Moshe Sanbar

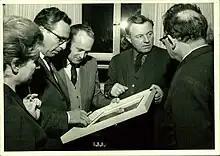
A gathering at Israel's Prime Minister's Office honoring the outgoing director-general Teddy Kollek. Left of Kollek are Sanbar and Tzvi Tzur.

Following the appointment of Levi Eshkol as prime minister and Pinhas Sapir as minister of finance, Sanbar was appointed as the chief financial advisor to the Ministry and several months later, as Director of Budgeting. His approach consisted of a four-year budget planning consistent with long-term development plans for each sector of the economy. On this issue, he was asked to advise the United Nations and tasked by them to write the manual book “Budget and Planning”. His main influence over the budgeting process was by including an annual estimate on the effects of the budget proposal on various income groups. Furthermore, he chaired the governmental Efficiency Commission aimed at improving the public service in both quality and production. At the same time, Sanbar also led the governmental Automation Commission, formulating a plan on automation and computerization in the civil service. In his capacity as chief financial advisor to the Ministry of Finance, he was among the initiators of the 1966 recession policy.